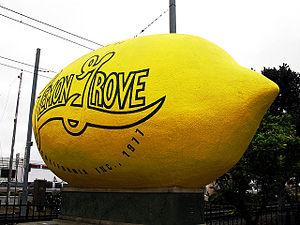
Lemon Grove est une municipalité du comté de San Diego, dans l’État de Californie, aux États-Unis. Sa population s’élevait à 25 320 habitants lors du recensement de 2010, estimée à 26 860 habitants en 2016.